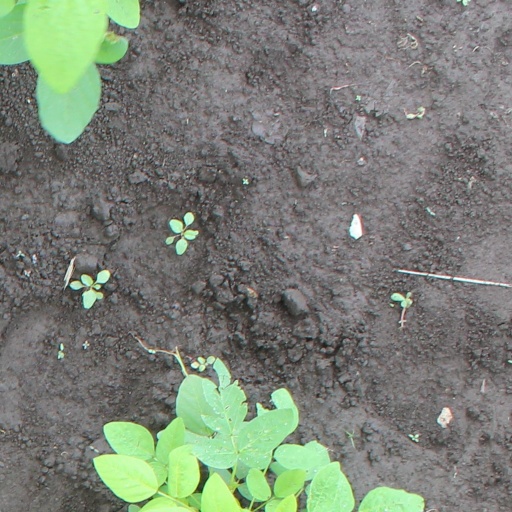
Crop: soybean